Corps of Royal New Zealand Engineers

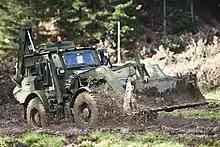
JCB High Mobility Engineer Excavator operated by the Royal New Zealand Engineers

The primary role of the Corps of Royal New Zealand Engineers is to provide mobility and counter mobility capabilities to the New Zealand Army. More generally, the corps provides military engineering support including construction, water purification and reticulation, CBRN defense, bridging, firefighting and demolitions. When not fulfilling an engineering role, the secondary role of sappers is to act as infantry.